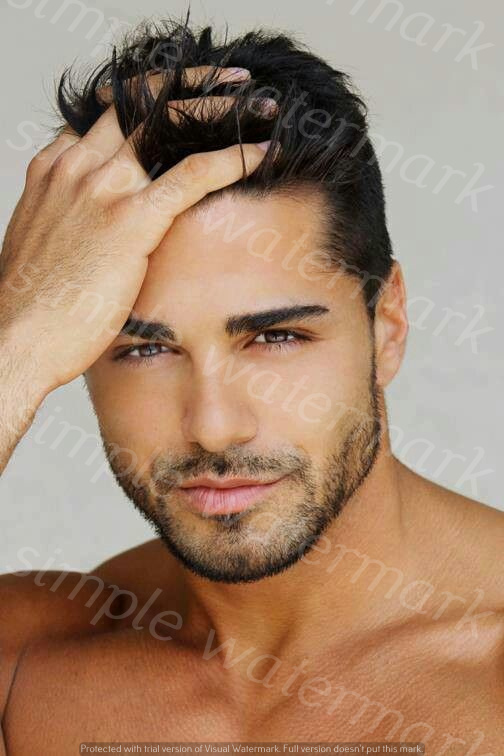
Label: Watermark